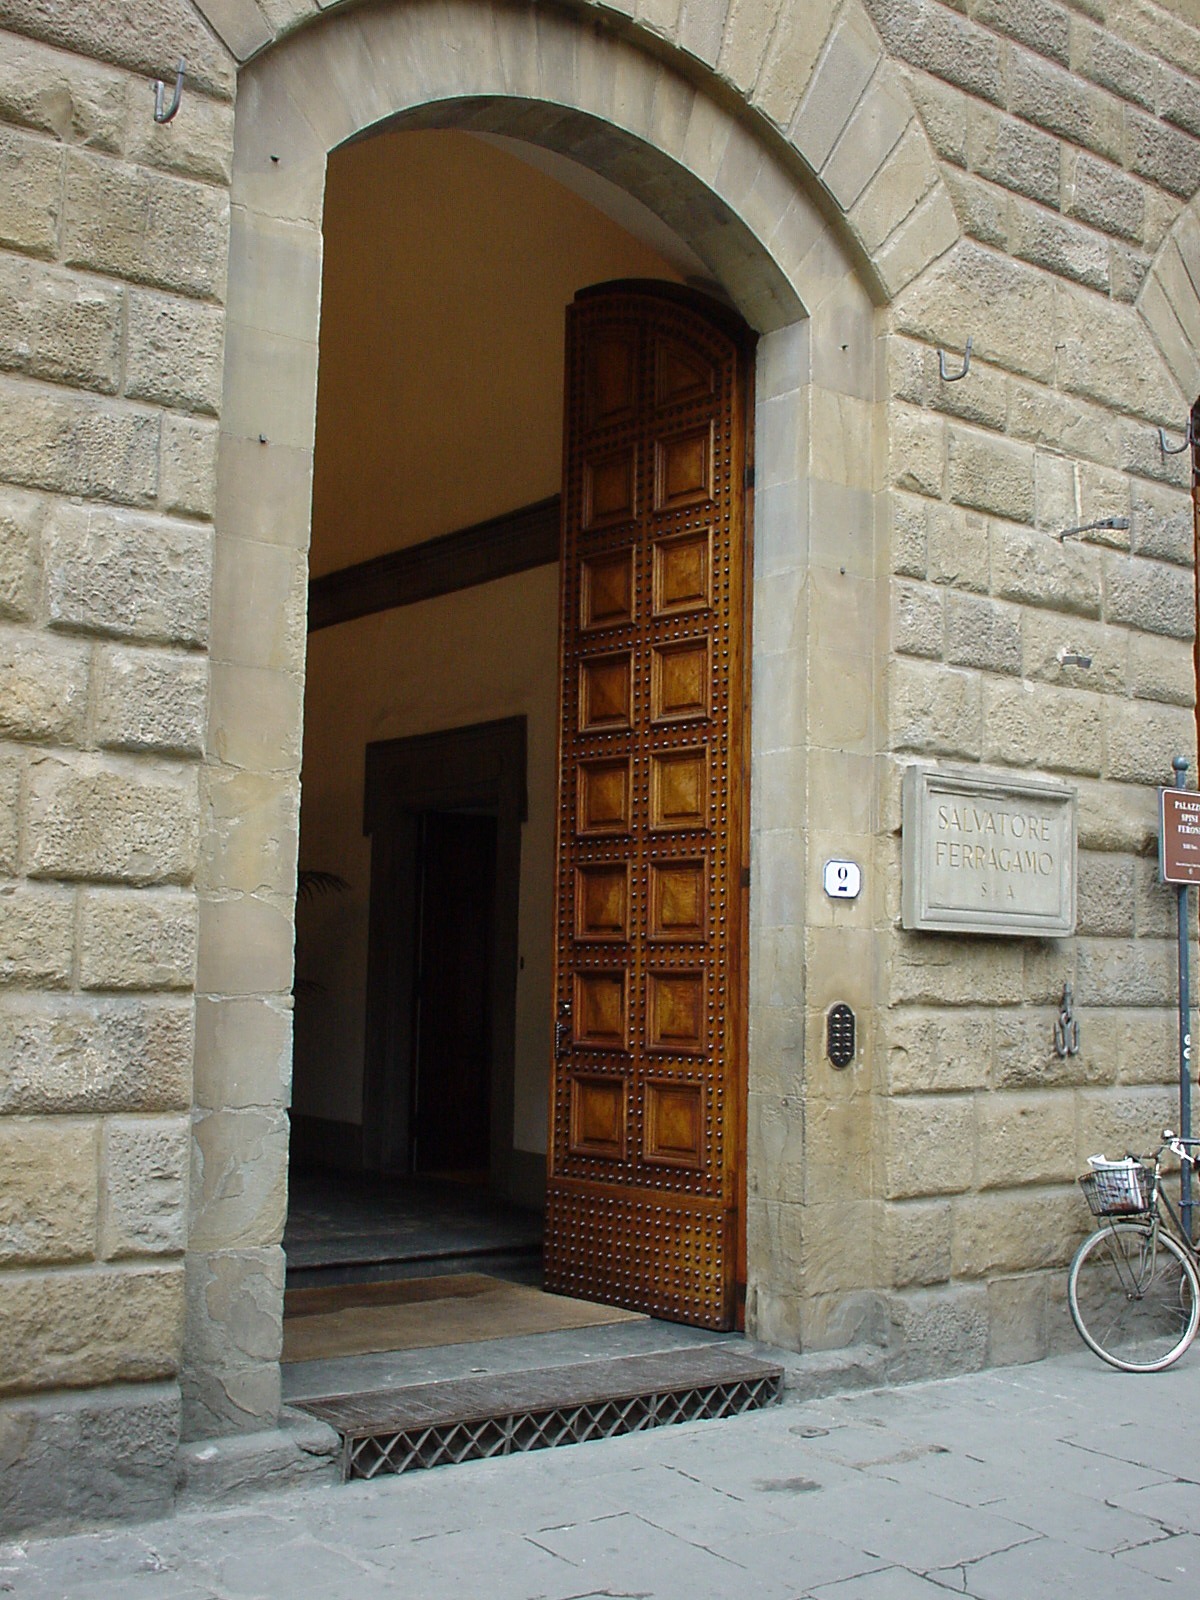
architecture, wood, street, house, window, building, alley, home, wall, arch, construction, column, facade, port, brick, door, monumental, firenze, impressive, ancient history, monumental building, construction detail